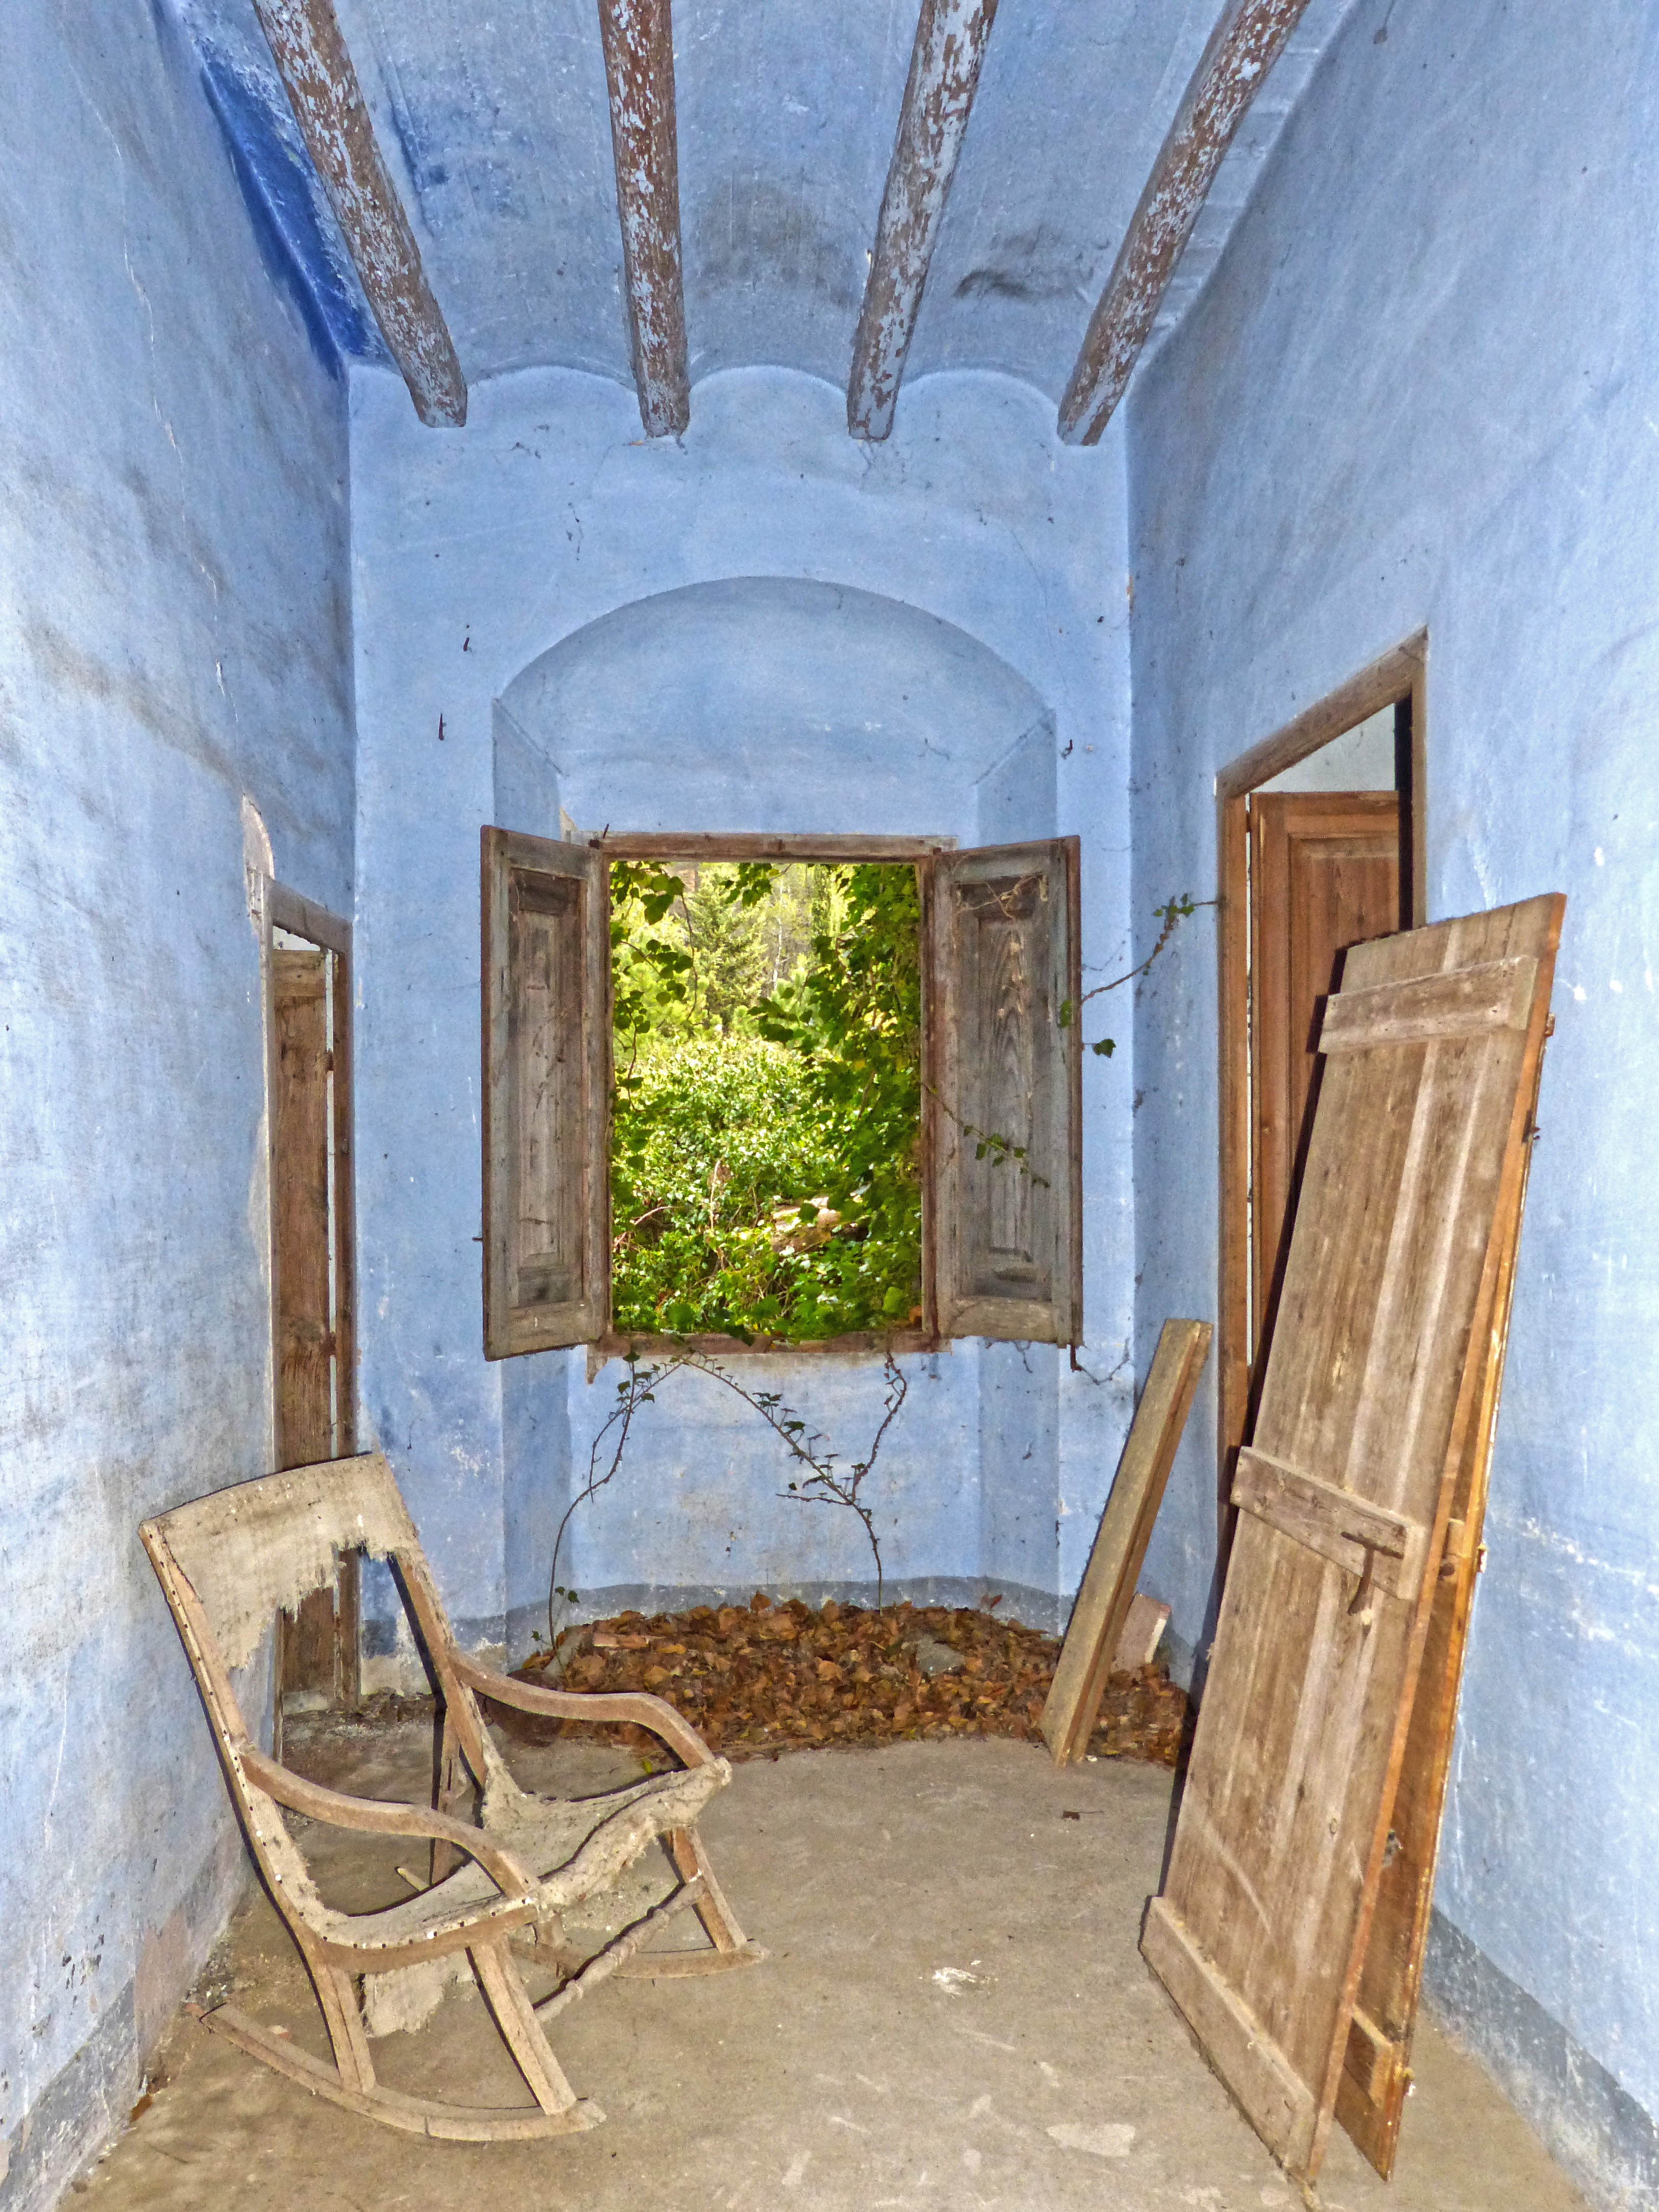
wood, villa, mansion, house, floor, window, building, home, wall, arch, hall, cottage, property, chapel, room, old building, interior design, old house, open window, farmhouse, estate, abandonment, popular architecture, impaired, house abandoned